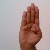
The image shows a hand gesture representing the letter 'B' in Indian Sign Language.